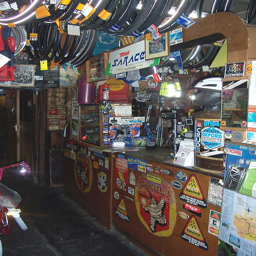
A counter top in a store covered in bumper stickers.
The inside of a bicycle store with numerous related items on display
A bicycle store is cluttered with many stickers.
A long counter in a shop with several bike tires hanging from the ceiling.
A counter  and bike tires hanging from a roof.